Choi Yong-sool

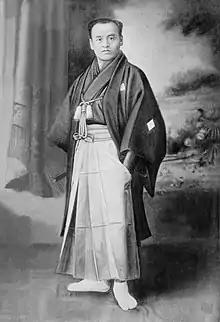
Retouched photograph of Takeda Sōkaku circa 1888

Regardless of the circumstances of Choi's martial arts training, he returned to Korea after World War II and settled in Daegu, first selling sweets and later raising hogs. In 1948, after becoming involved in an altercation with several men in a dispute over grain at the Seo Brewing Company, the son of the chairman of the brewery, Seo Bok-seob, was so impressed by his self-defense skills that Seo invited Choi to teach the brewery's employees at a makeshift dojang that Seo had created on the premises for that purpose. In this way, Seo Bok-seob became Choi Yong-sool's first student. Later Choi became a bodyguard to Seo's father, who was an important congressman in Daegu.